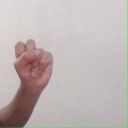
अक्षर: स